Lowndes County Courthouse (Georgia)

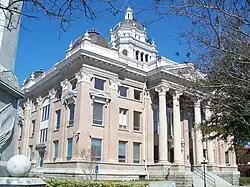

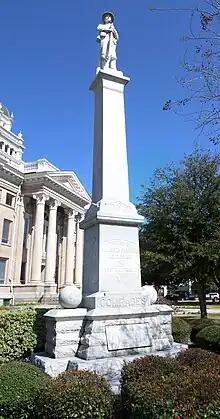
Monument to Confederate soldiers who perished, located in front of Lowndes County Courthouse

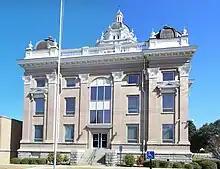
Rear or side view of the Lowndes County Courthouse

Lowndes County Courthouse is a historic county courthouse building in Valdosta, Georgia. It was designed by Frank P. Milburn and completed in 1905. It was added to the National Register of Historic Places on September 18, 1980. It is located at Central and Ashley streets.